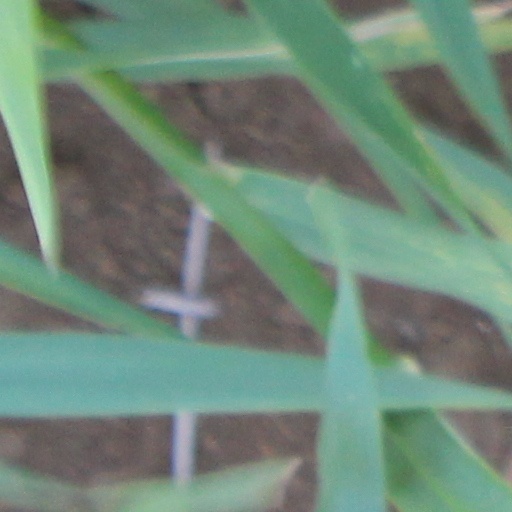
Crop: wheat